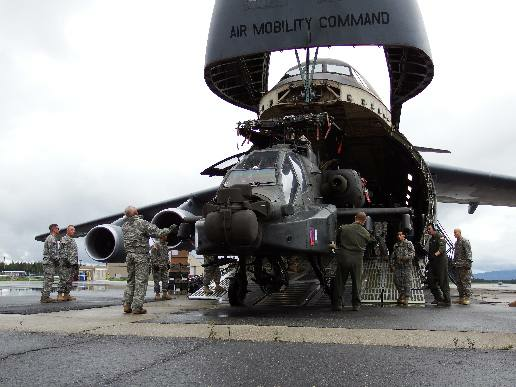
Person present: No